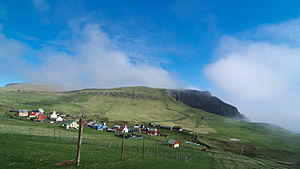
Mykines / Samfund
Bygden Mykines.